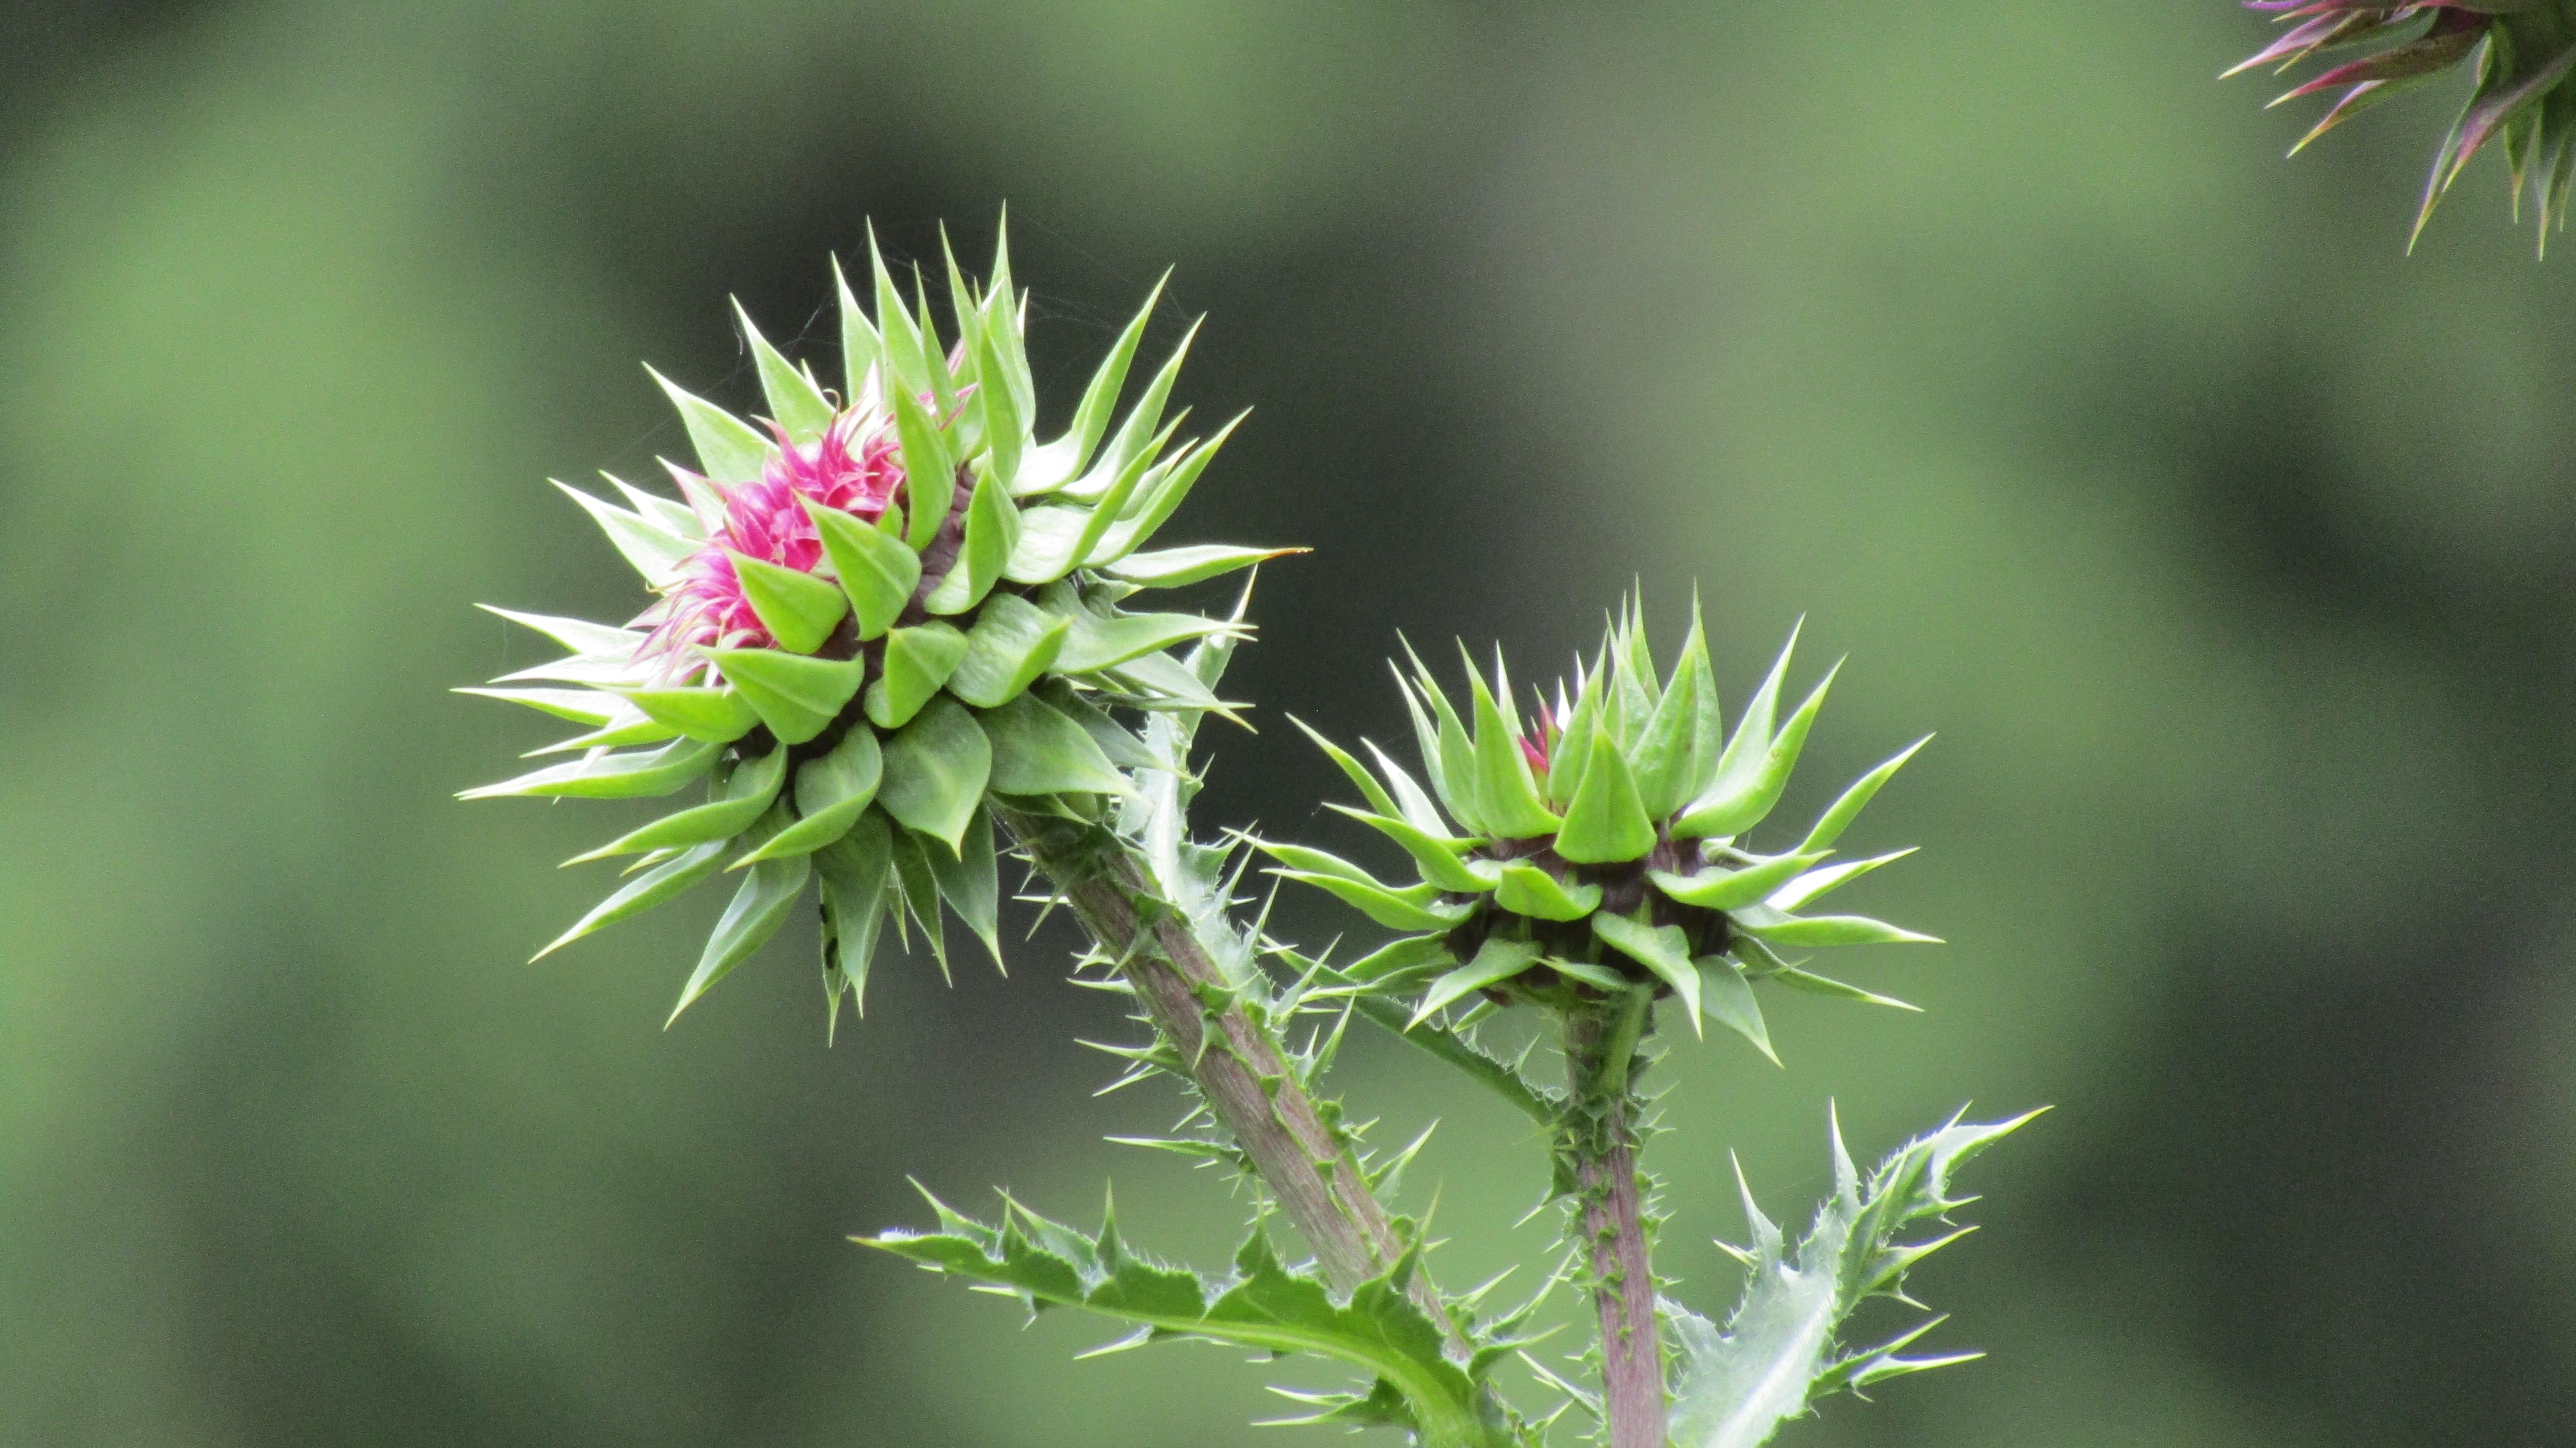
nature, plant, flower, green, botany, flora, wildflower, close up, thistle, bud, macro photography, flowering plant, daisy family, thrones, silybum, cirsium vulgare, plant stem, land plant, thorns spines and prickles